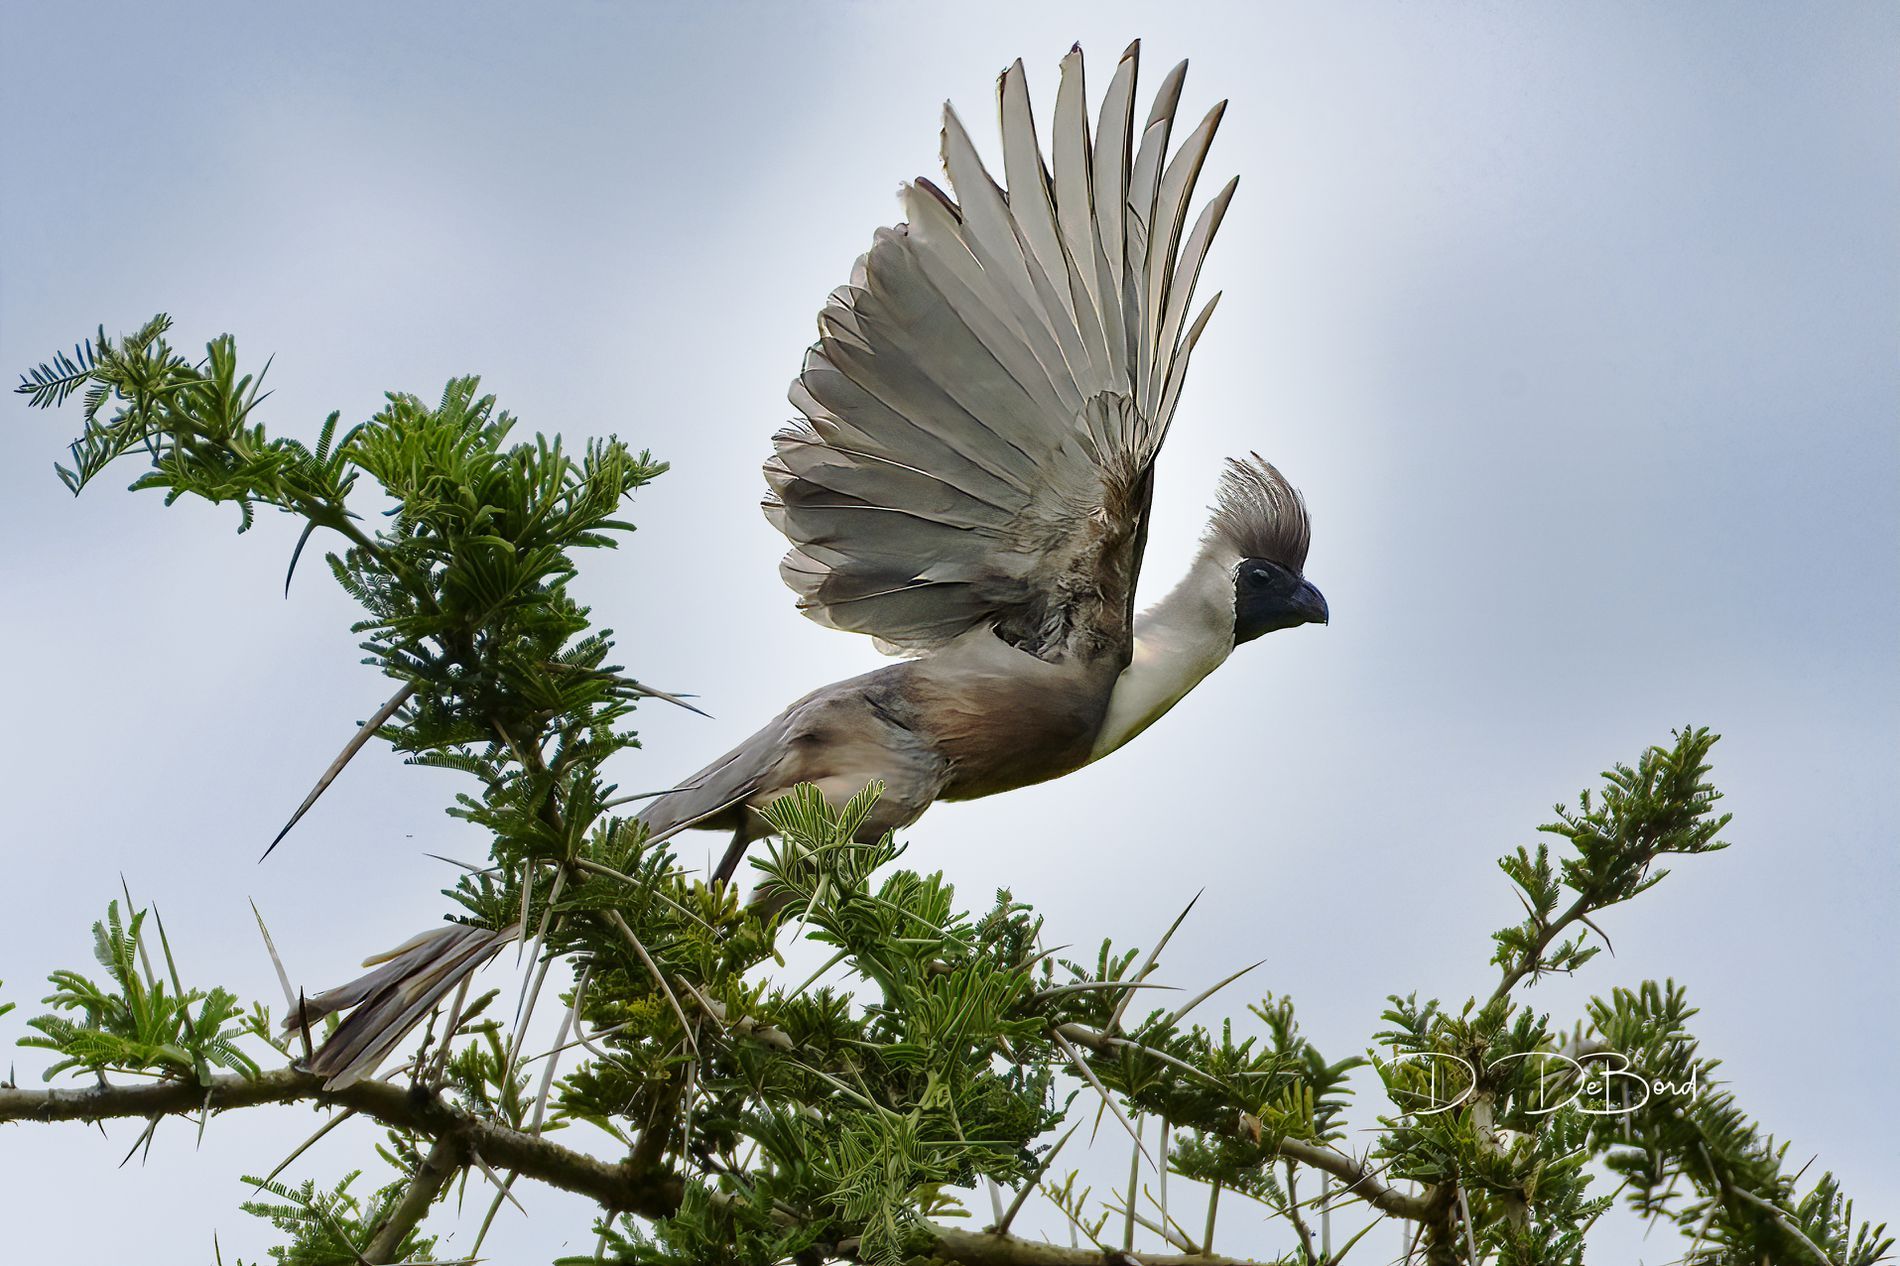
A flying bird.
The image shows a shot taken of a flying bird. the bird has a black face, black small beak and brown feather. Under the bird there is a green tree and in the background a sky with some clouds. There is a watermark in the right down corner of the image.
The image shows a low level angle shot taken in natural daylight of a flying bird in a color palette of shades of green, blue, white, and a hint of black and brown. The bird is unique looking because of his eye catching feathers. The bird's flying is adding movement to the shot. The image looks peaceful because of the sky being in the background, and because of the dull colors it has.
Labels: Animal, Bird, Jay, Plant, Tree, Conifer, Finch, Flying, Fir, Leaf, Beak, Vegetation, Sparrow, Pine, Sky, Watermark